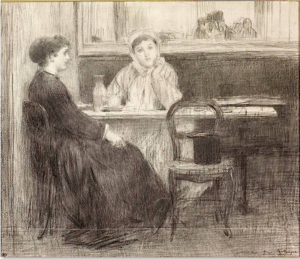
Georges Bellenger est un artiste peintre, graveur et illustrateur français, appartenant à une famille d'artistes.